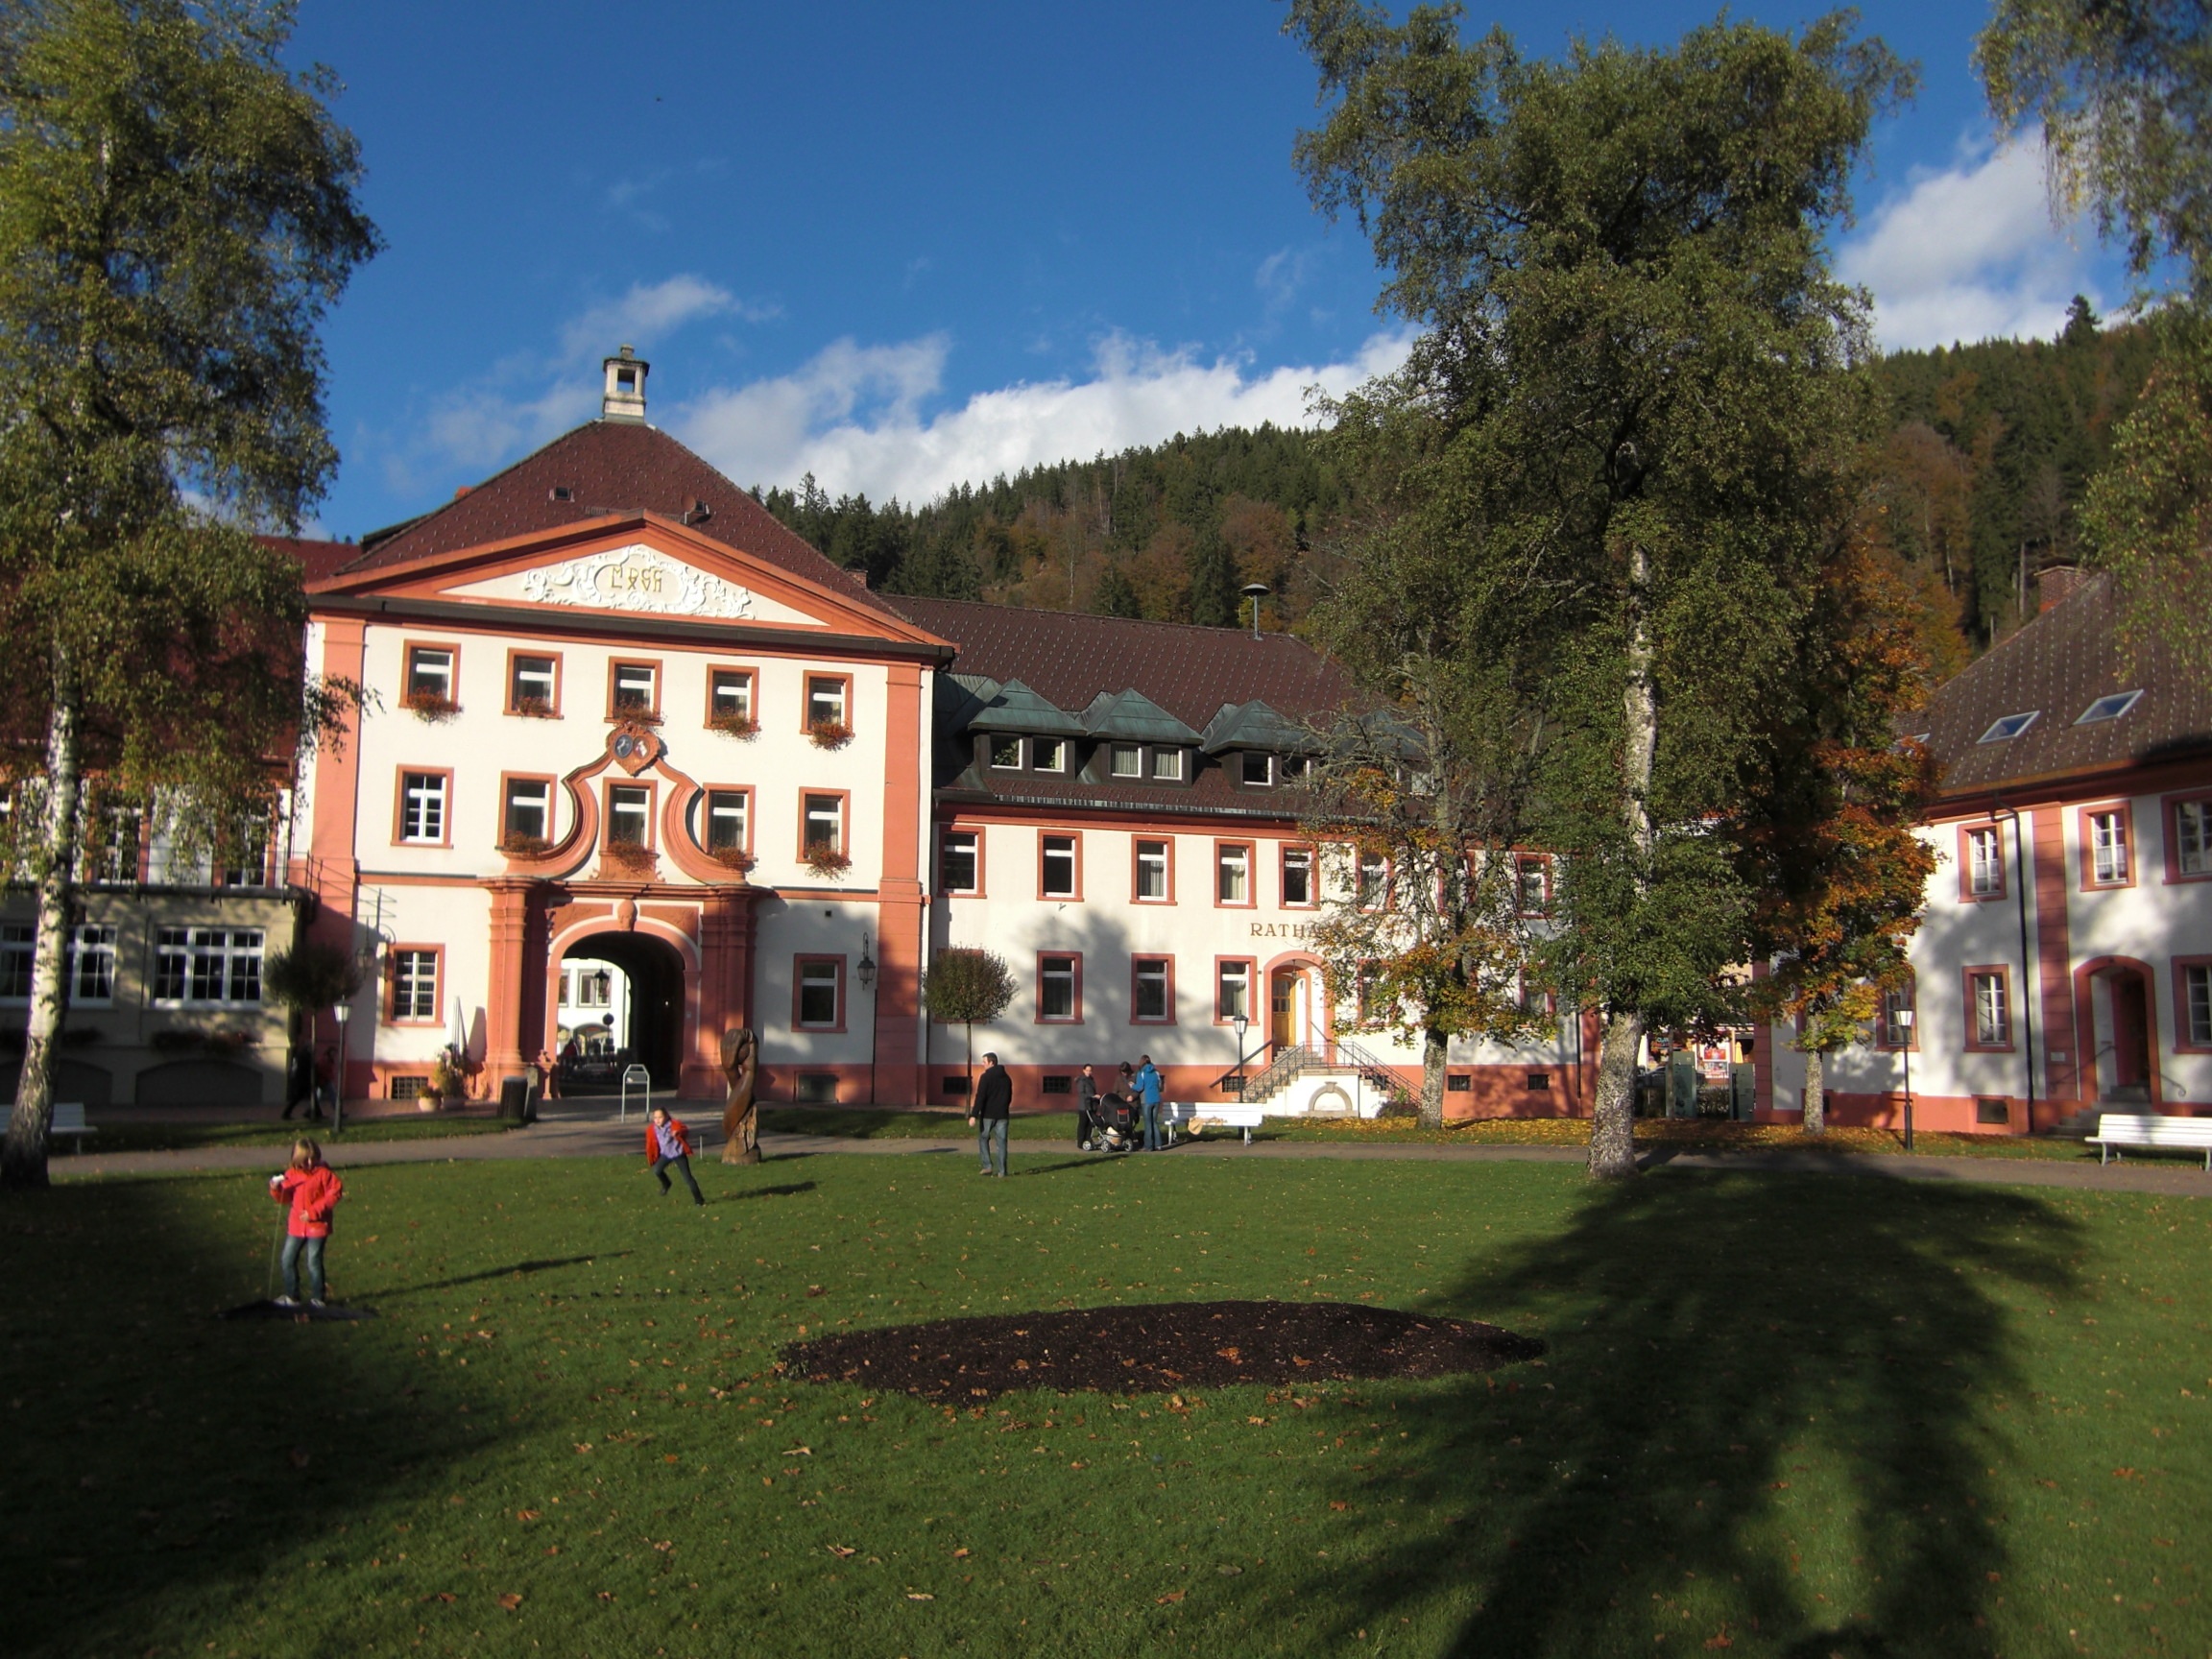
town, building, chateau, palace, village, park, tourism, town square, estate, neighbourhood, town hall, black forest, st blasien